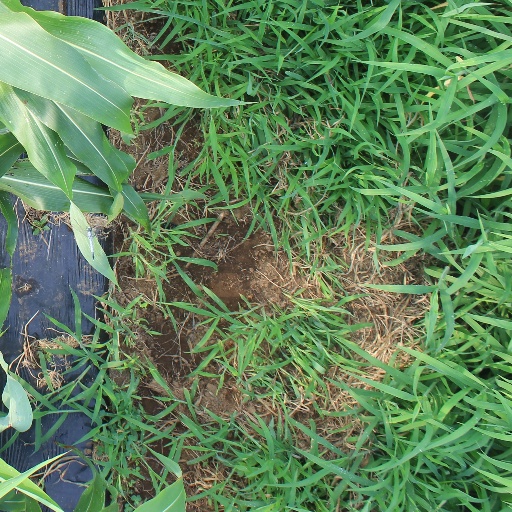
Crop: sorghum